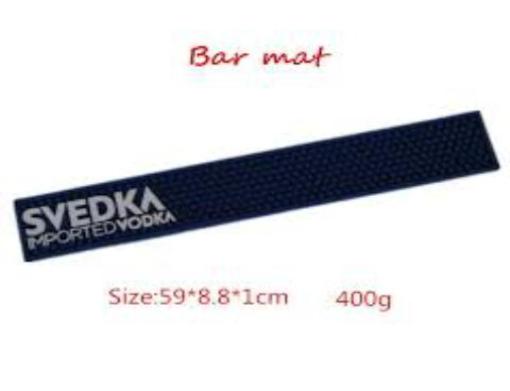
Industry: Food